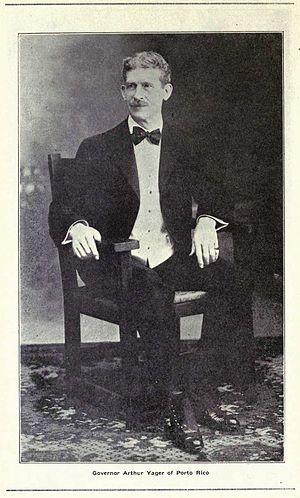
Cette liste des gouverneurs de Porto Rico comprend toutes les personnes qui ont occupé ce poste, que ce soit sous domination espagnole ou américaine. Le gouverneur de Porto Rico est le chef de gouvernement du Commonwealth de Porto Rico. Le poste a été créé par l'Empire espagnol au cours du XVIᵉ siècle à la suite de la colonisation de l'archipel.